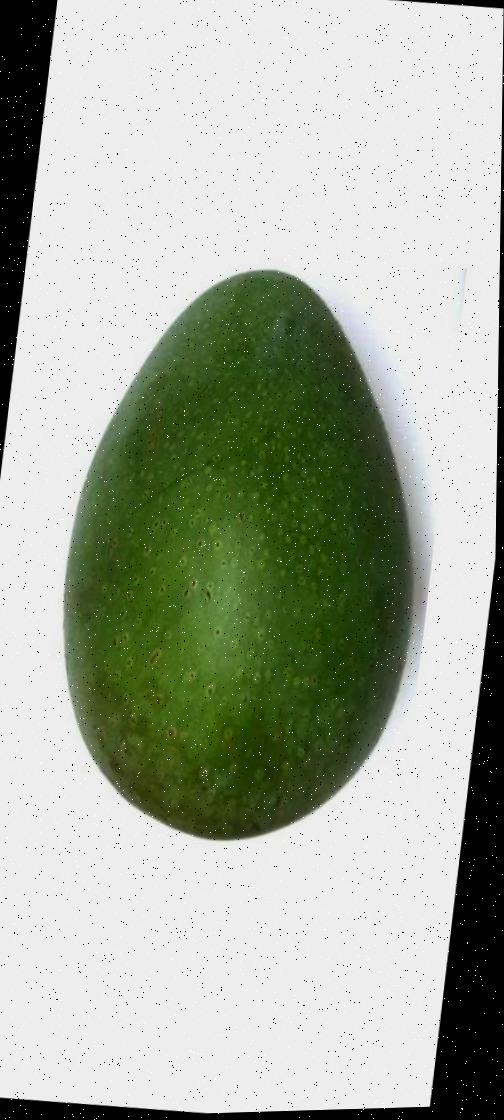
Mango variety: Ashshina Zhinuk